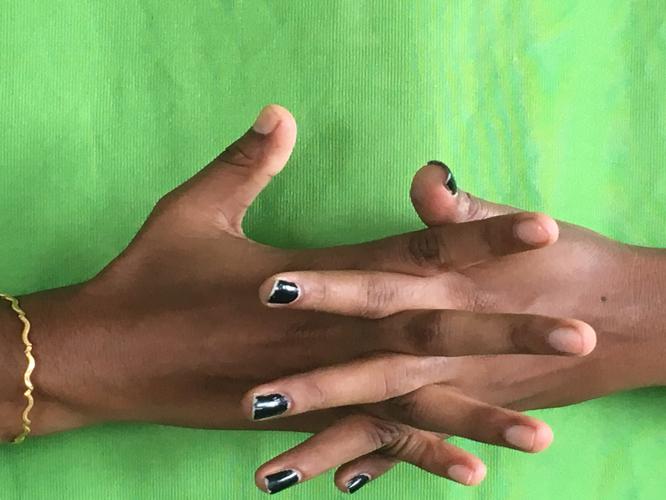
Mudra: Karkatta
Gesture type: double_hand